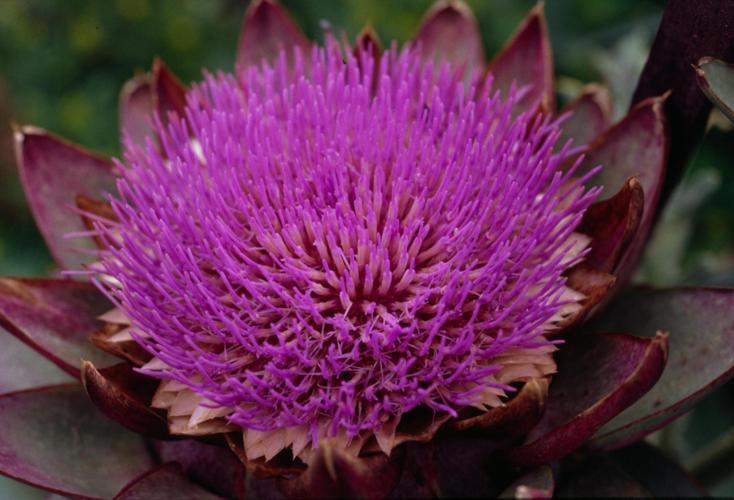
Label: artichoke